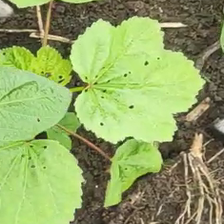
Weed species: Little_Mallow(Malva parviflora)